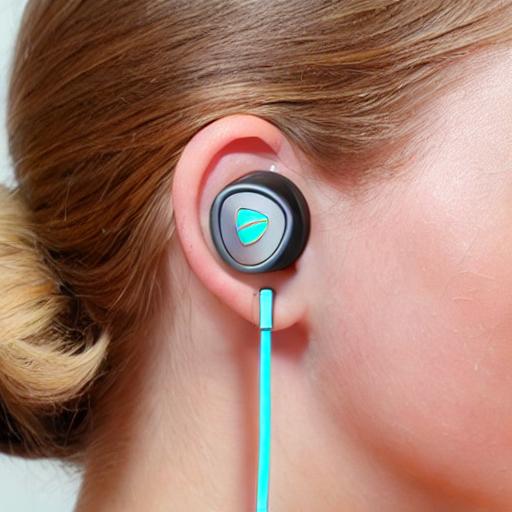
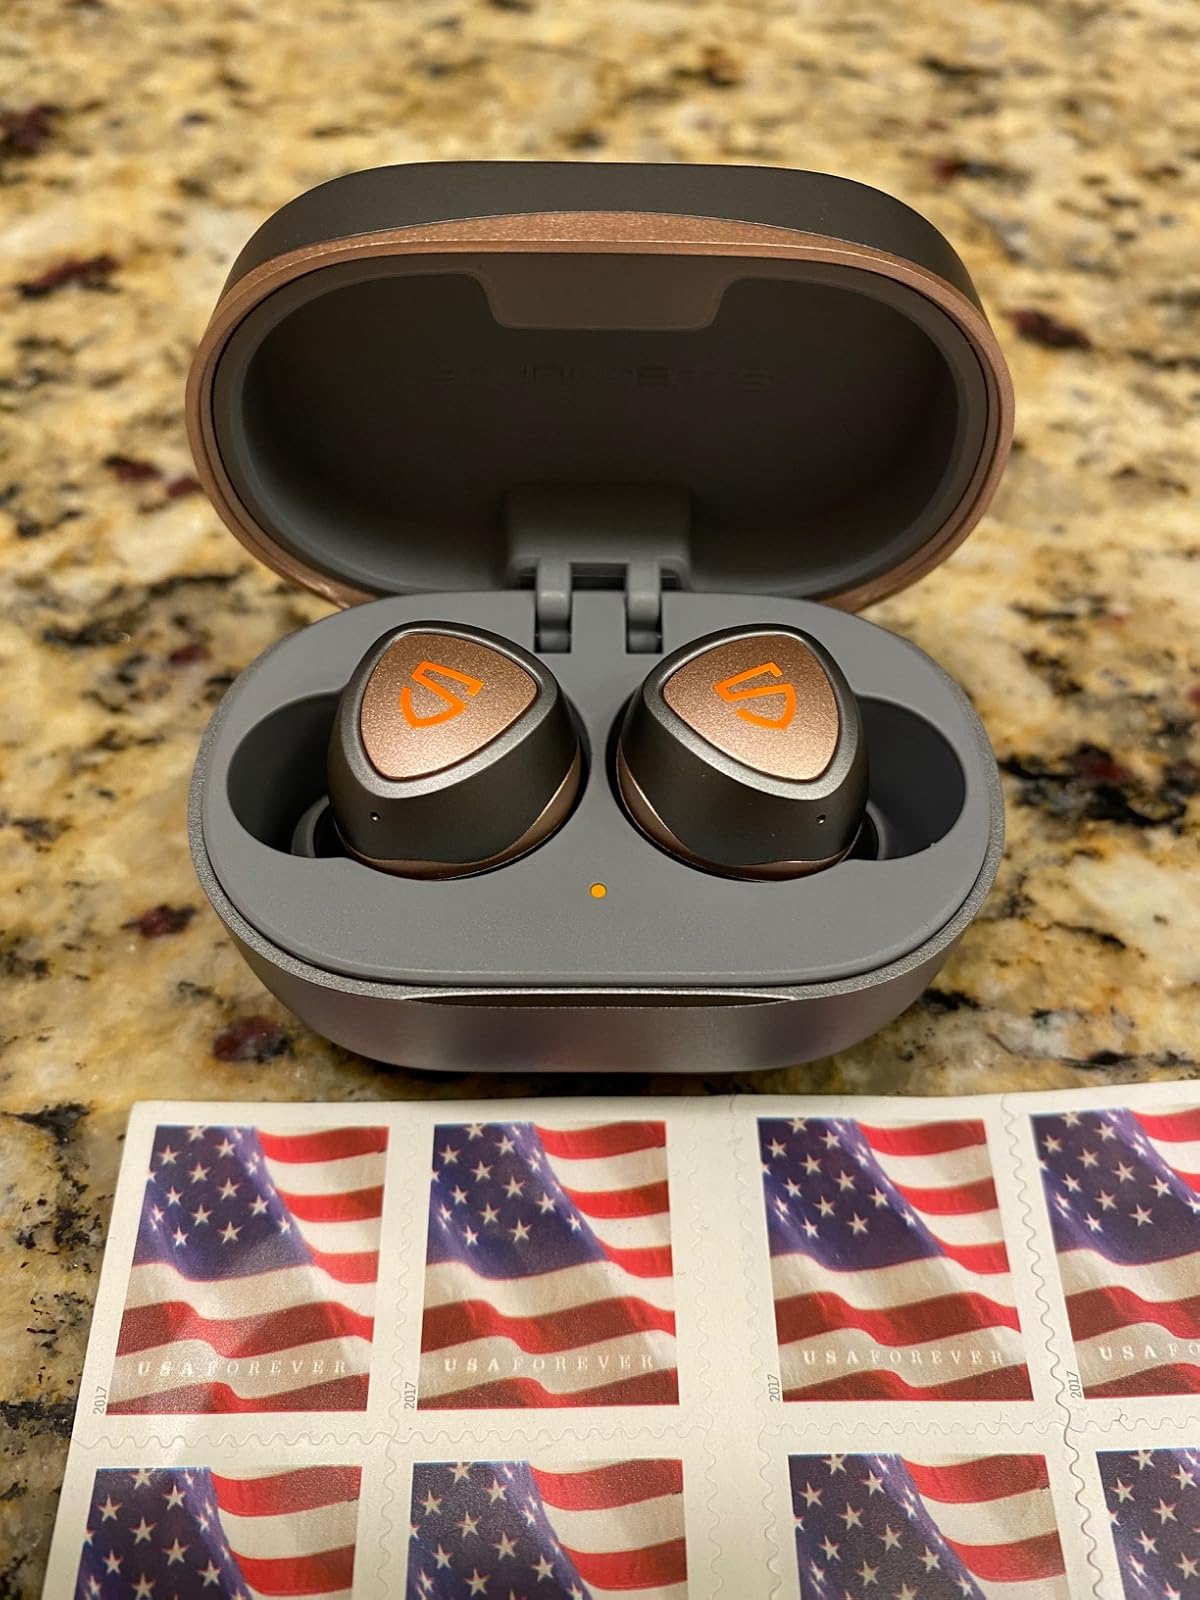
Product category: earbuds
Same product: no